Peter Bottomley

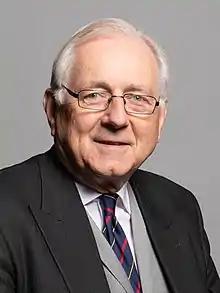
Official portrait, 2020

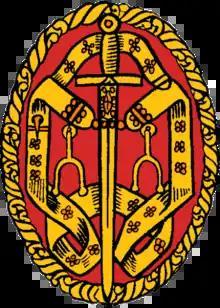
Insignia of a Knight Bachelor

Sir Peter James Bottomley (born 30 July 1944) is a British Conservative Party politician who served as a Member of Parliament (MP) from 1975 until 2024, last representing Worthing West.